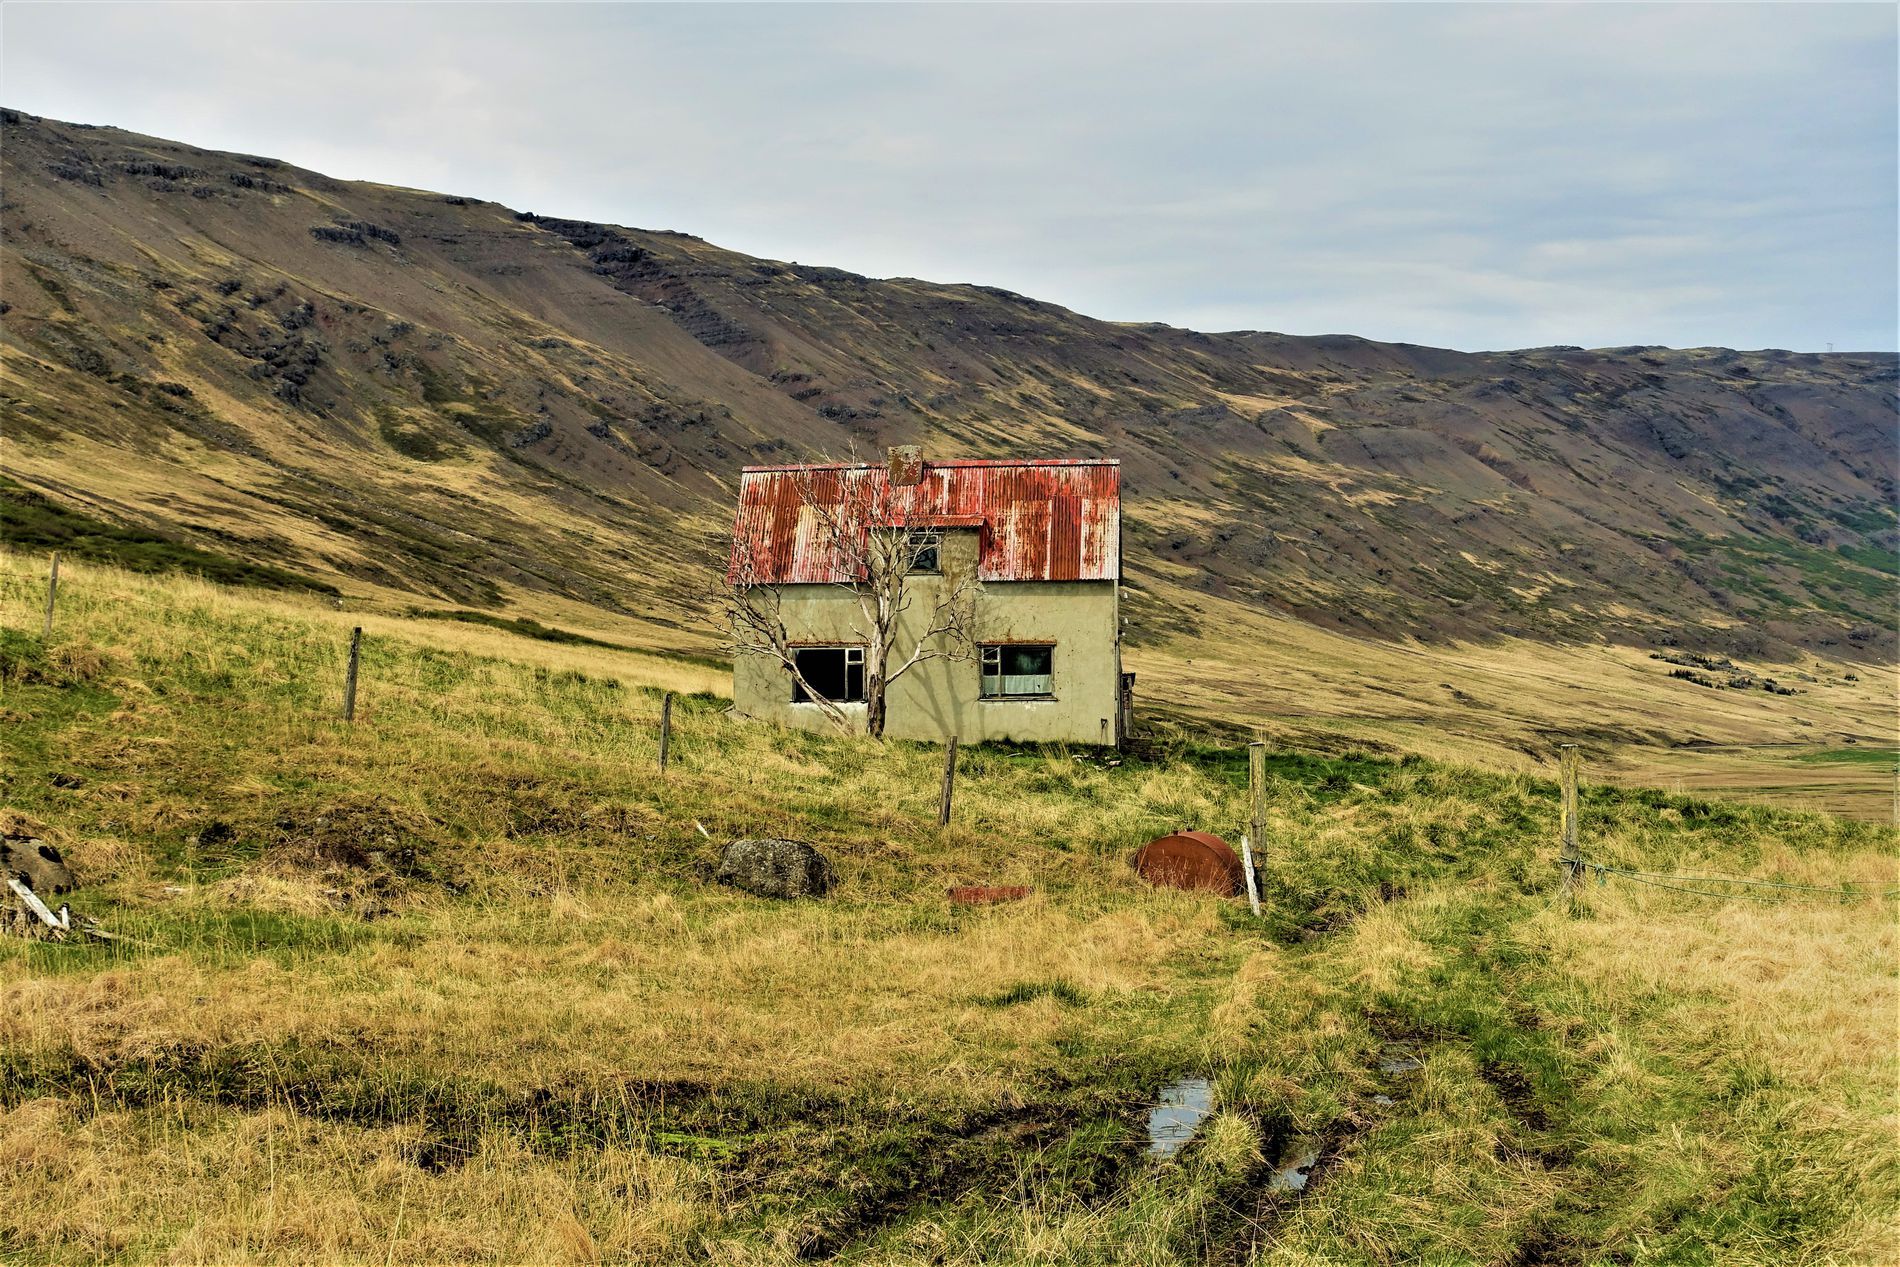
rural isolation
A small, abandoned house with a rusty roof in the middle of a dry pasture surrounded by rolling hills and grassy land.
The eye-level angle gives a natural, direct feeling as if you are standing in front of it. The overall atmosphere is very still and calm, somewhere between nostalgia and loneliness. The mood is gloomy yet poetic, suggesting a place forgotten over time. The predominant color is yellowish brown with touches of pale green and gray sky, creating an earthy and calm color palette. The photography style is documentary realistic, emphasizing the details of neglect. The lighting is natural and diffused, often on a cloudy day, which does not create harsh shadows and helps unify the colors.
Labels: Architecture, Building, Countryside, Hut, Nature, Outdoors, Rural, Shack, Shelter, Housing, Scenery, House, Farm, roof, tree, Windows, grassland, barrel, Back Mountain, sky
Camera: SONY DSC-RX100M3
Aperture: F5.6
Exposure: 1/250 sec
ISO: 125
Focal length: 19.9 mm